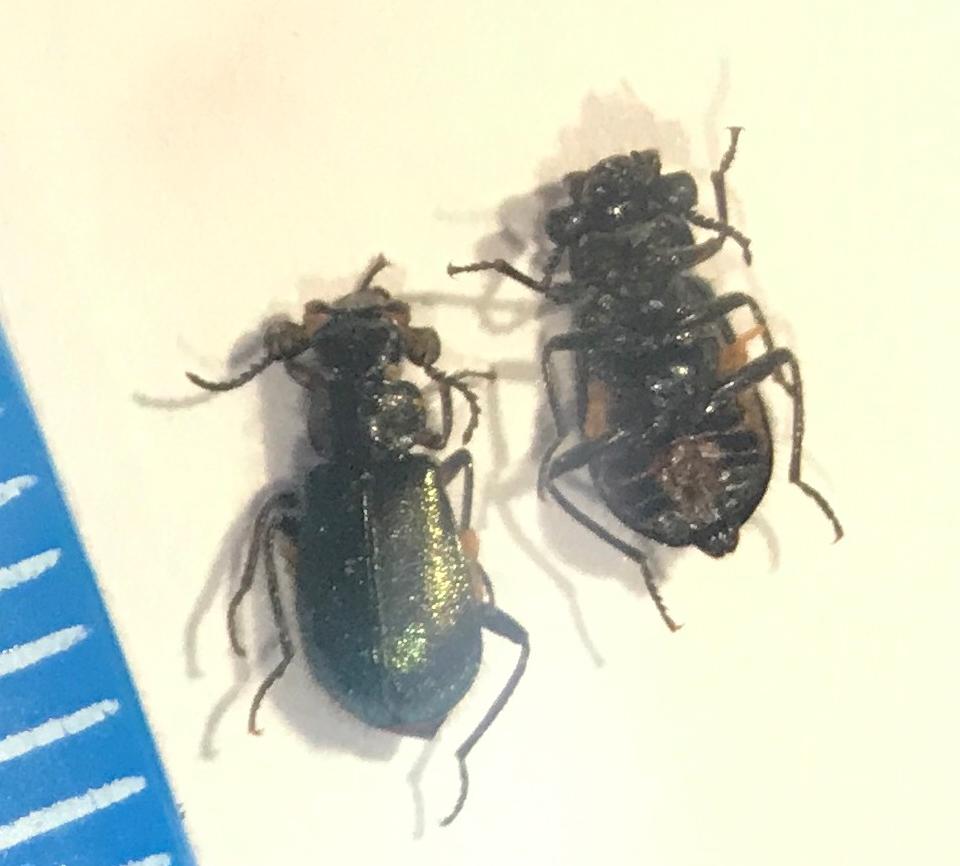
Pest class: predators